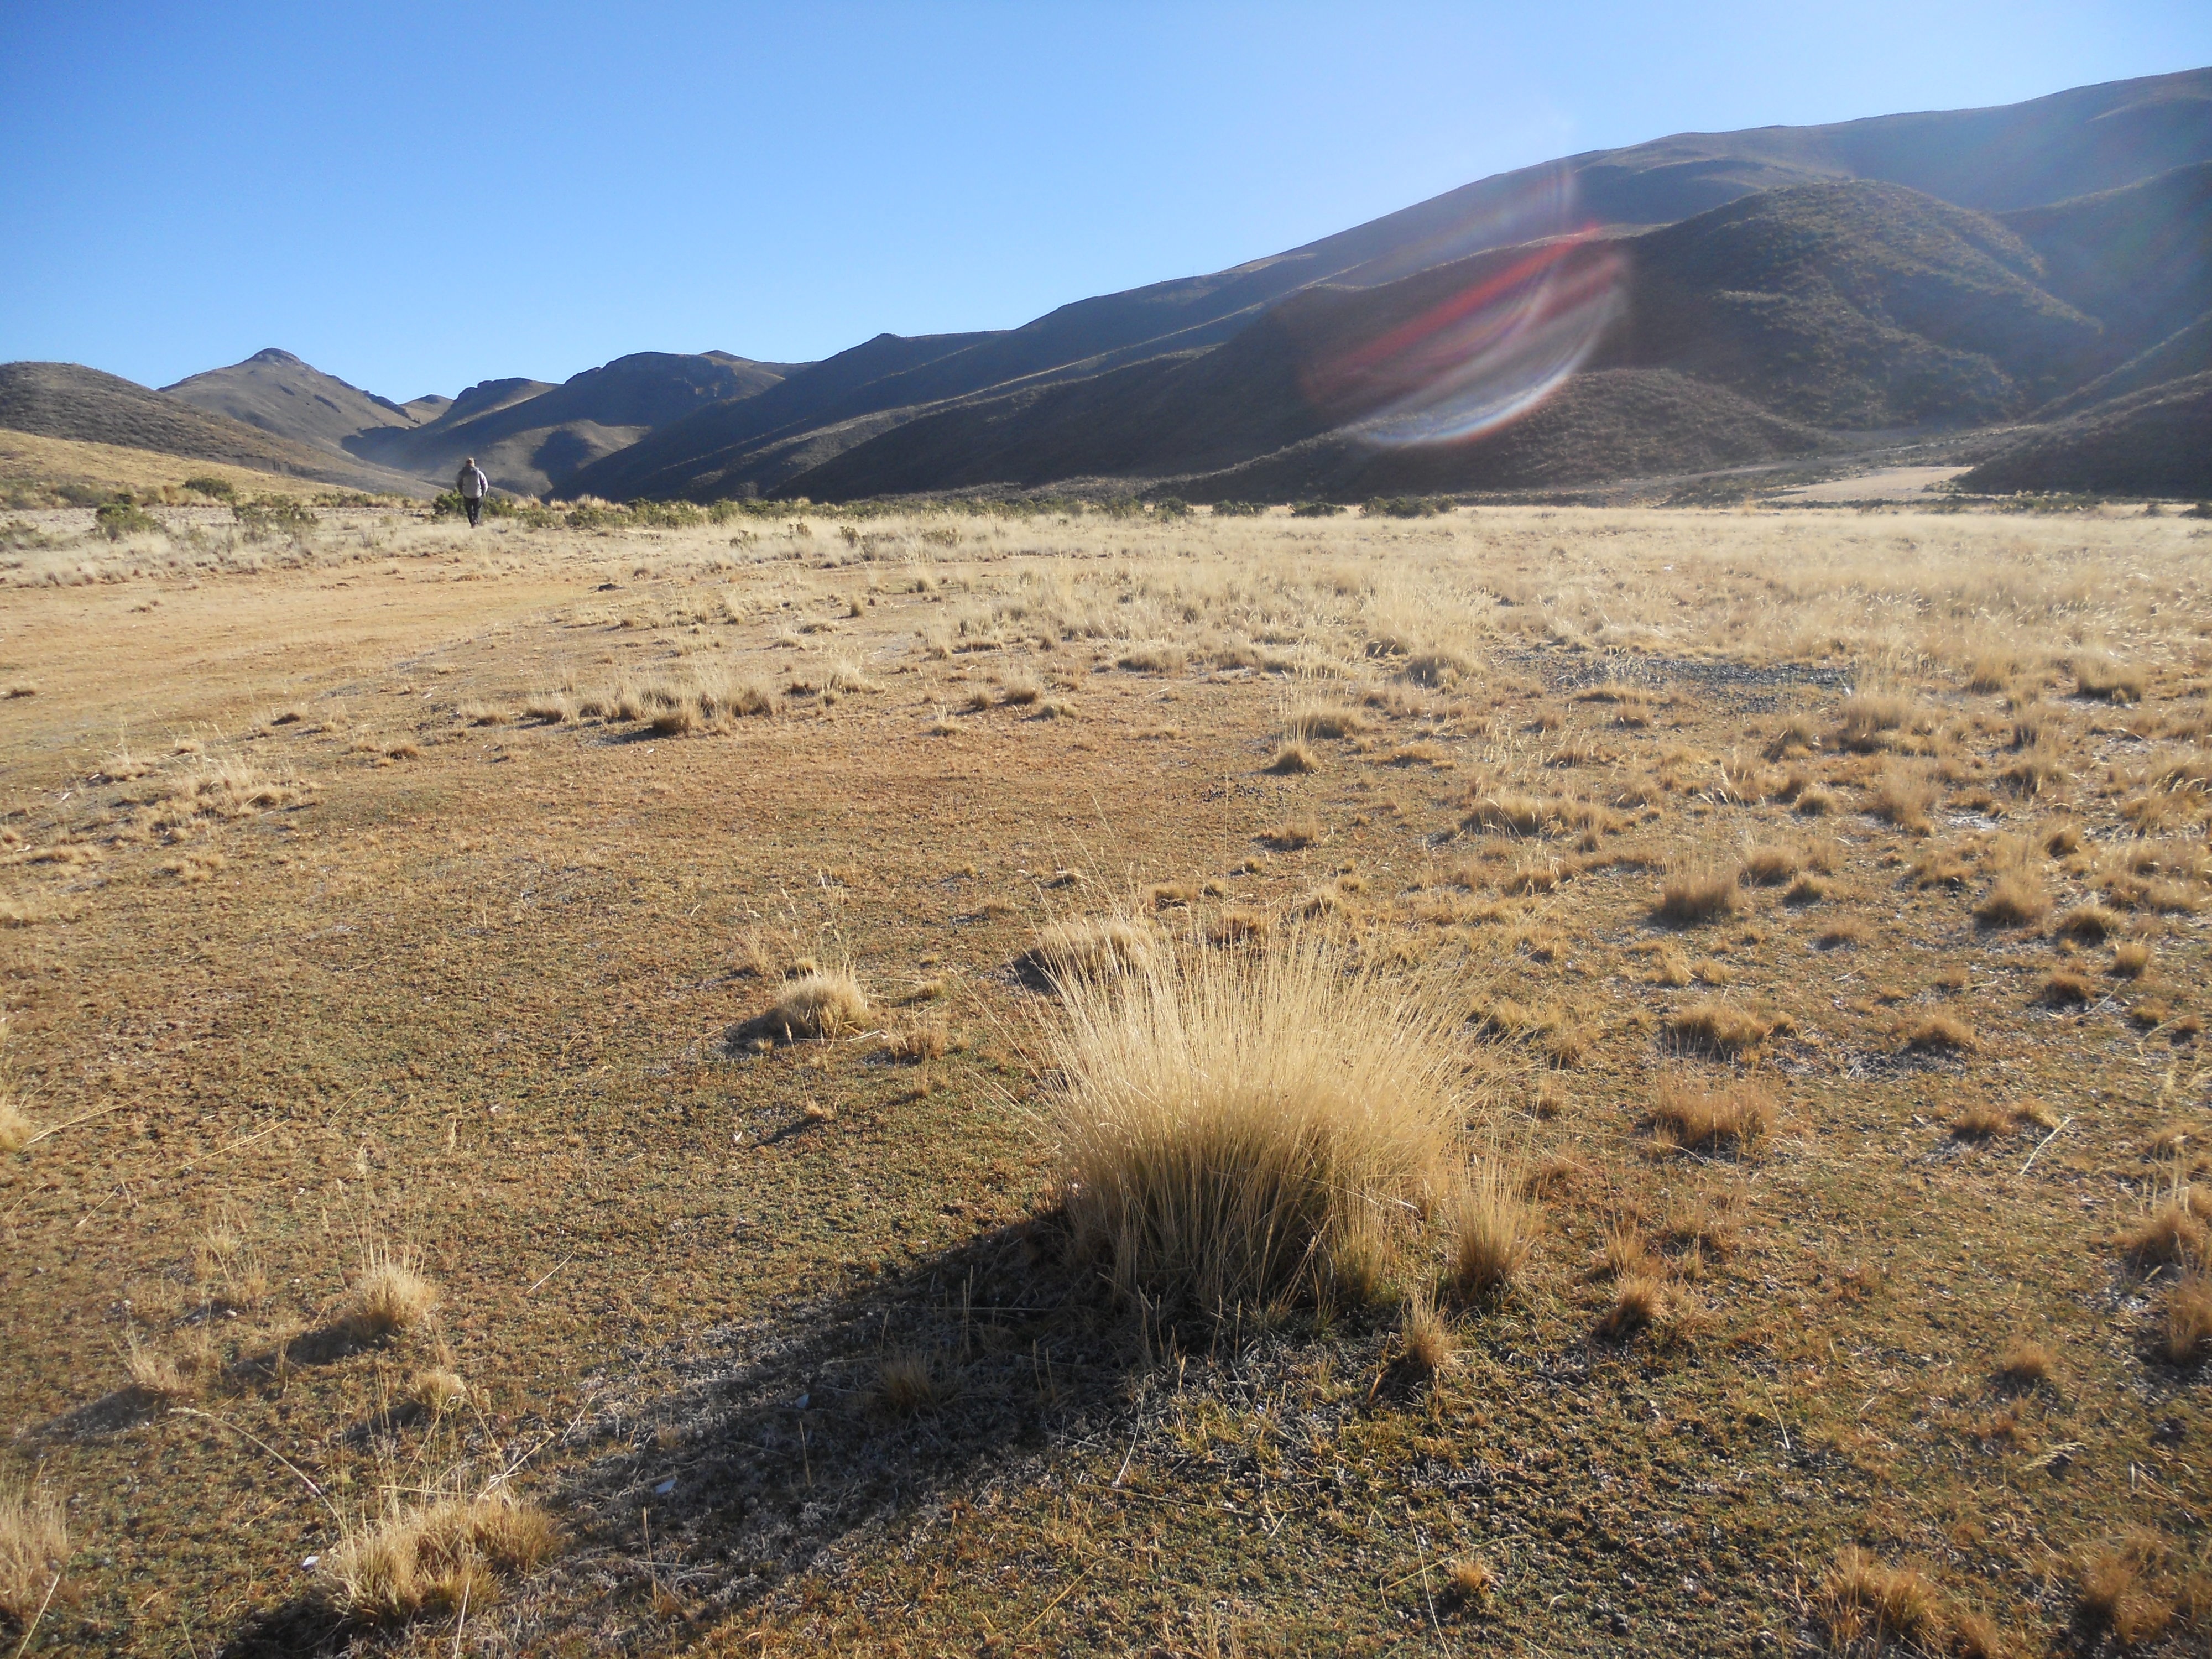
landscape, wilderness, mountain, prairie, hill, desert, lake, valley, dry, soil, ridge, plain, geology, grassland, badlands, plateau, fell, ecosystem, highlands, wadi, tundra, bolivia, steppe, landform, brava straw, natural environment, geographical feature, aeolian landform, mountainous landforms